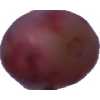
Label: pink_grape